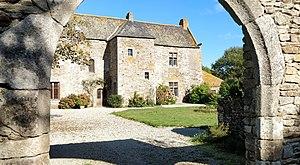
Façade sud du manoir
Le manoir de Caden est un manoir situé dans la commune française du Tour-du-Parc, dans le département du Morbihan.
Le Tour-du-Parc [lətuʁdypaʁk] est une commune française, située dans le département du Morbihan en région Bretagne.
Cet article recense de manière non exhaustive les châteaux, maisons fortes et mottes castales situés dans l'arrondissement français de Vannes. Il est fait état des inscriptions et classements au titre des monuments historiques.